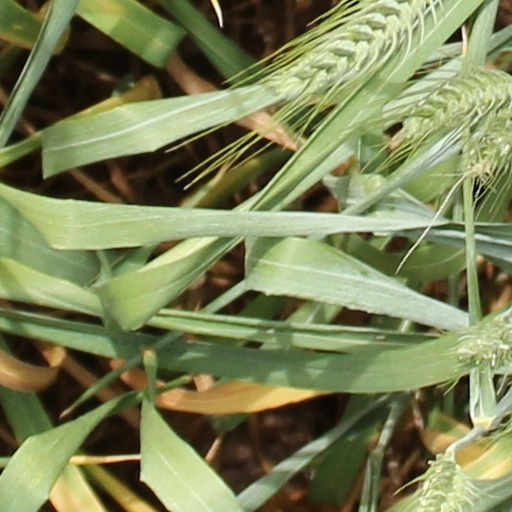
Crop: wheat